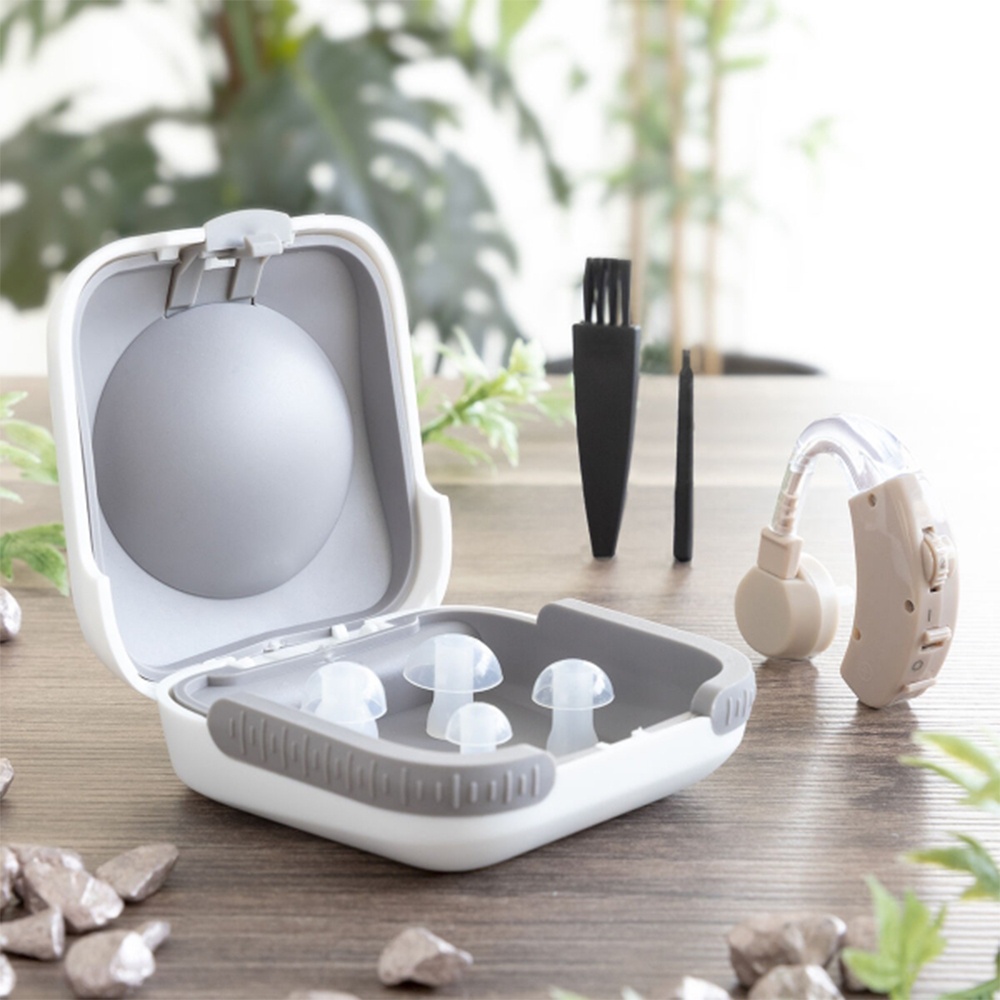
Zařízení InnovaGood Hearing Amplifier
Zařízení InnovaGood Hearing Amplifier Seznamte se s naší revoluční novinkou, kterou je zařízení pro zlepšení sluchu a zesílení zvuku. Doporučujeme všem, kteří mají jakýkoli problém se sluchem. Zlepšuje sluch a zesiluje zvuky. Pomáhá také slyšet zvuky jasněji a ostřeji. FUNKCE: - Ergonomický design za uchem - Lehký, pohodlný, diskrétní a snadno se používá - Vhodné pro levé i pravé ucho - Nastavitelná hlasitost a další nastavení - Výdrž baterie: až 85 hodin Součástí balení je: - 4 adaptivní polštářky různých velikostí pro jakoukoli velikost zvukovodu - odstraňovač vosku a čisticí kartáček - přenosnou tašku pro snadné skladování a přepravu
Brand: BigBuy (All4business)
Category: Health & Beauty > Health Care > Hearing Aids > Invisible-In-Canal (IIC) Hearing Aids